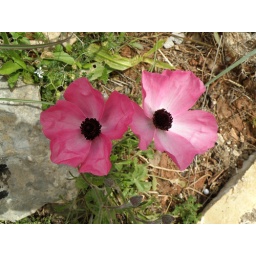
Wild anemonies grow in the fields and gardens , some white some pink and some blue